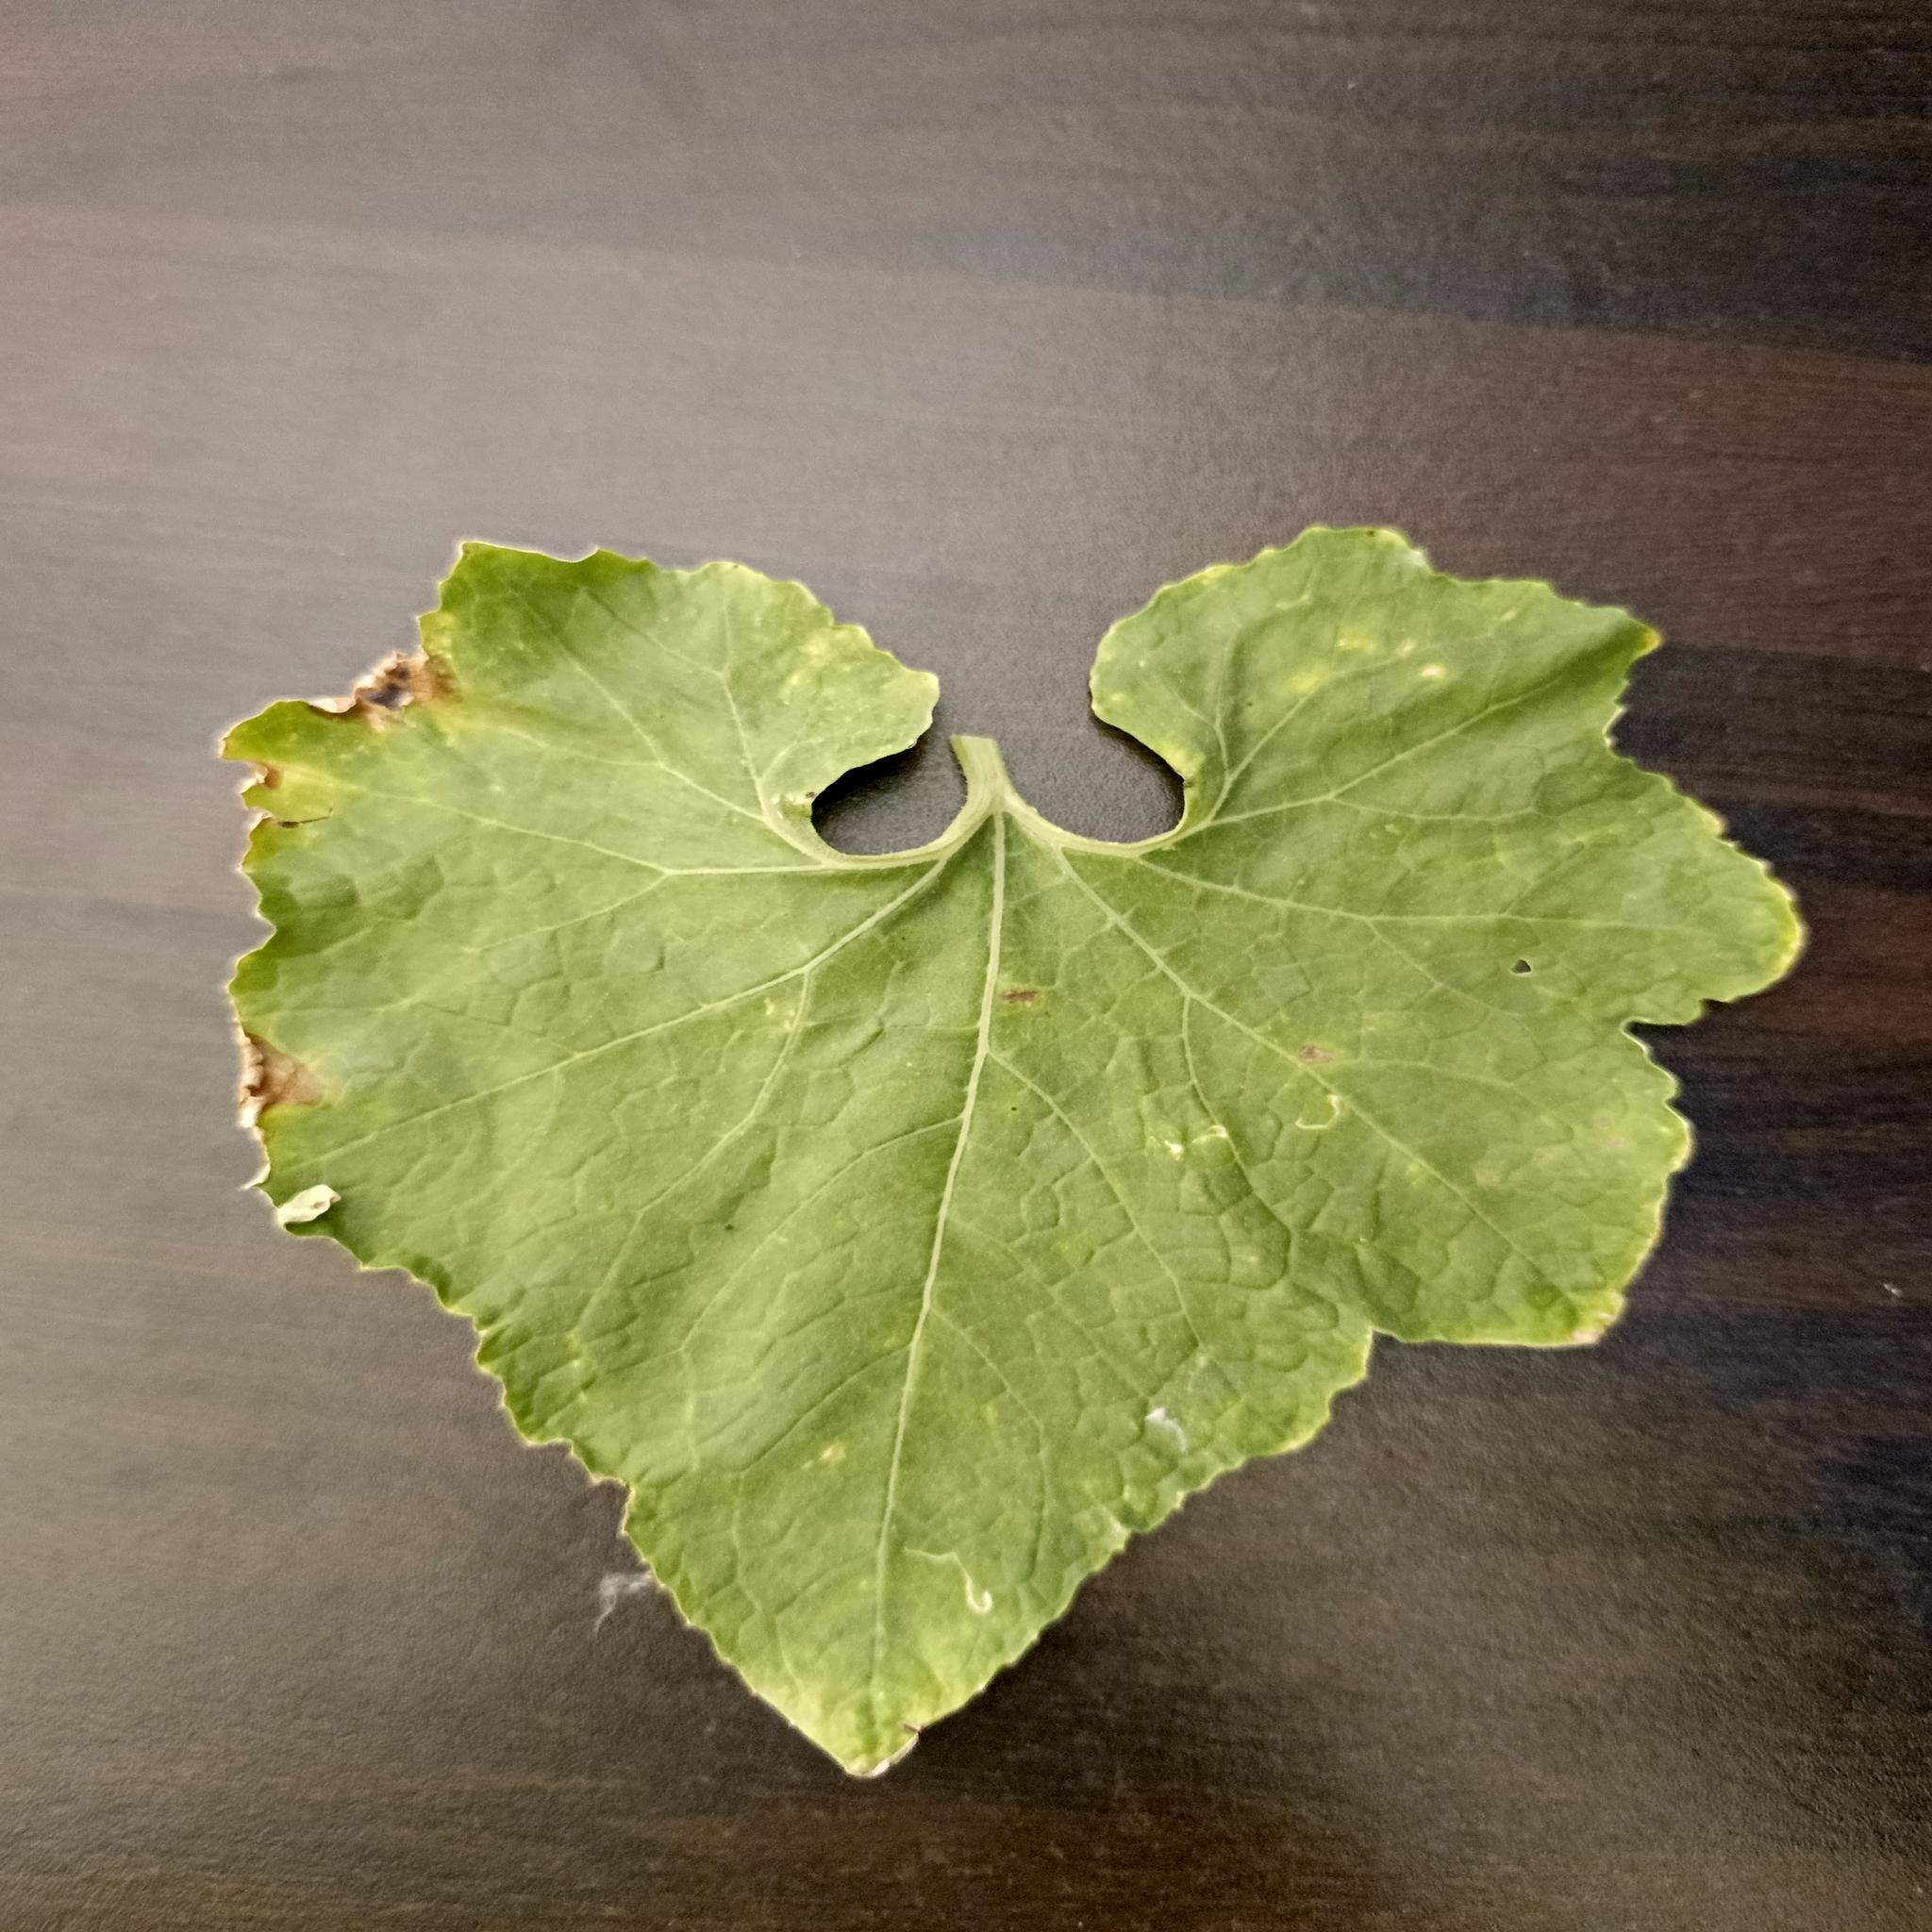
Label: Downy mildew